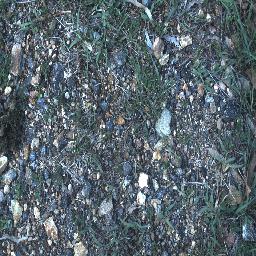
Label: negative